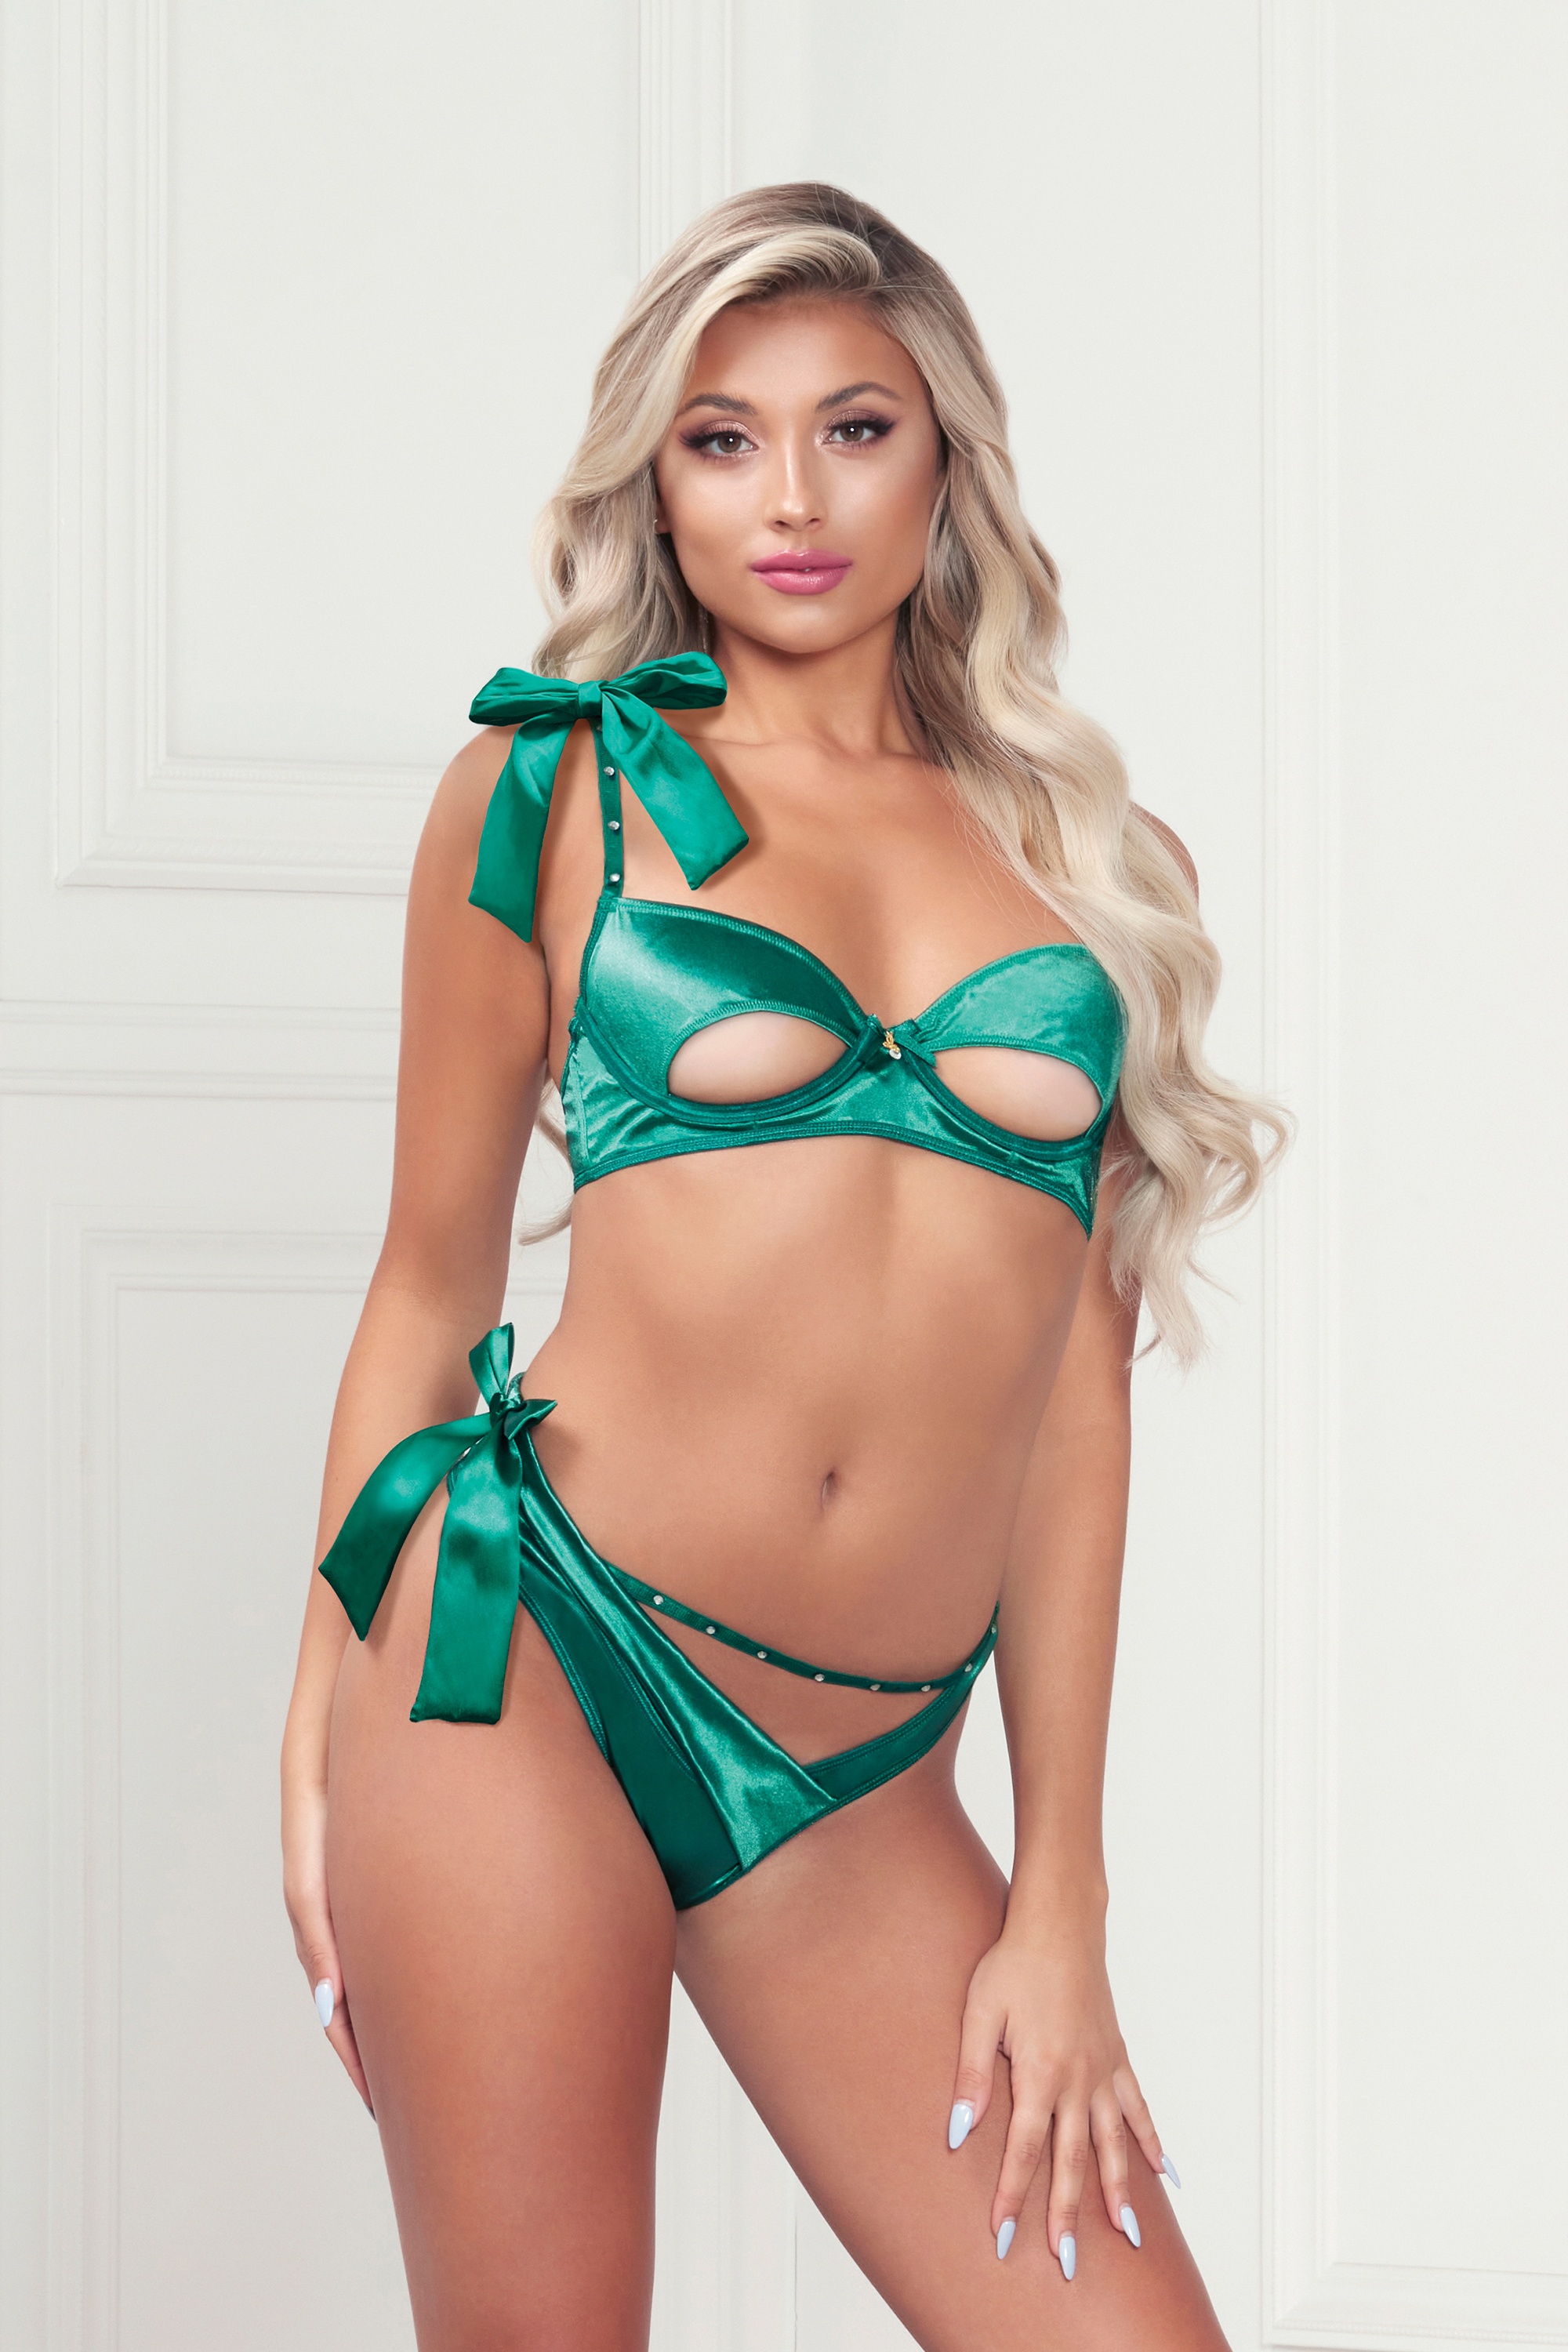
Two Piece Satin and Rhinestone Bra and Thong Set - Medium - Green
Two piece bra set. Satin bra with cut out cups, rhinestone shoulder straps, assymetrical satin bow details, underwire, hook and eye back closure, and thong. • 92% Nylon, 8% Elastane • Size medium fits sizes 6-10
Brand: Seven Til Midnight
Category: Apparel & Accessories > Clothing > Lingerie